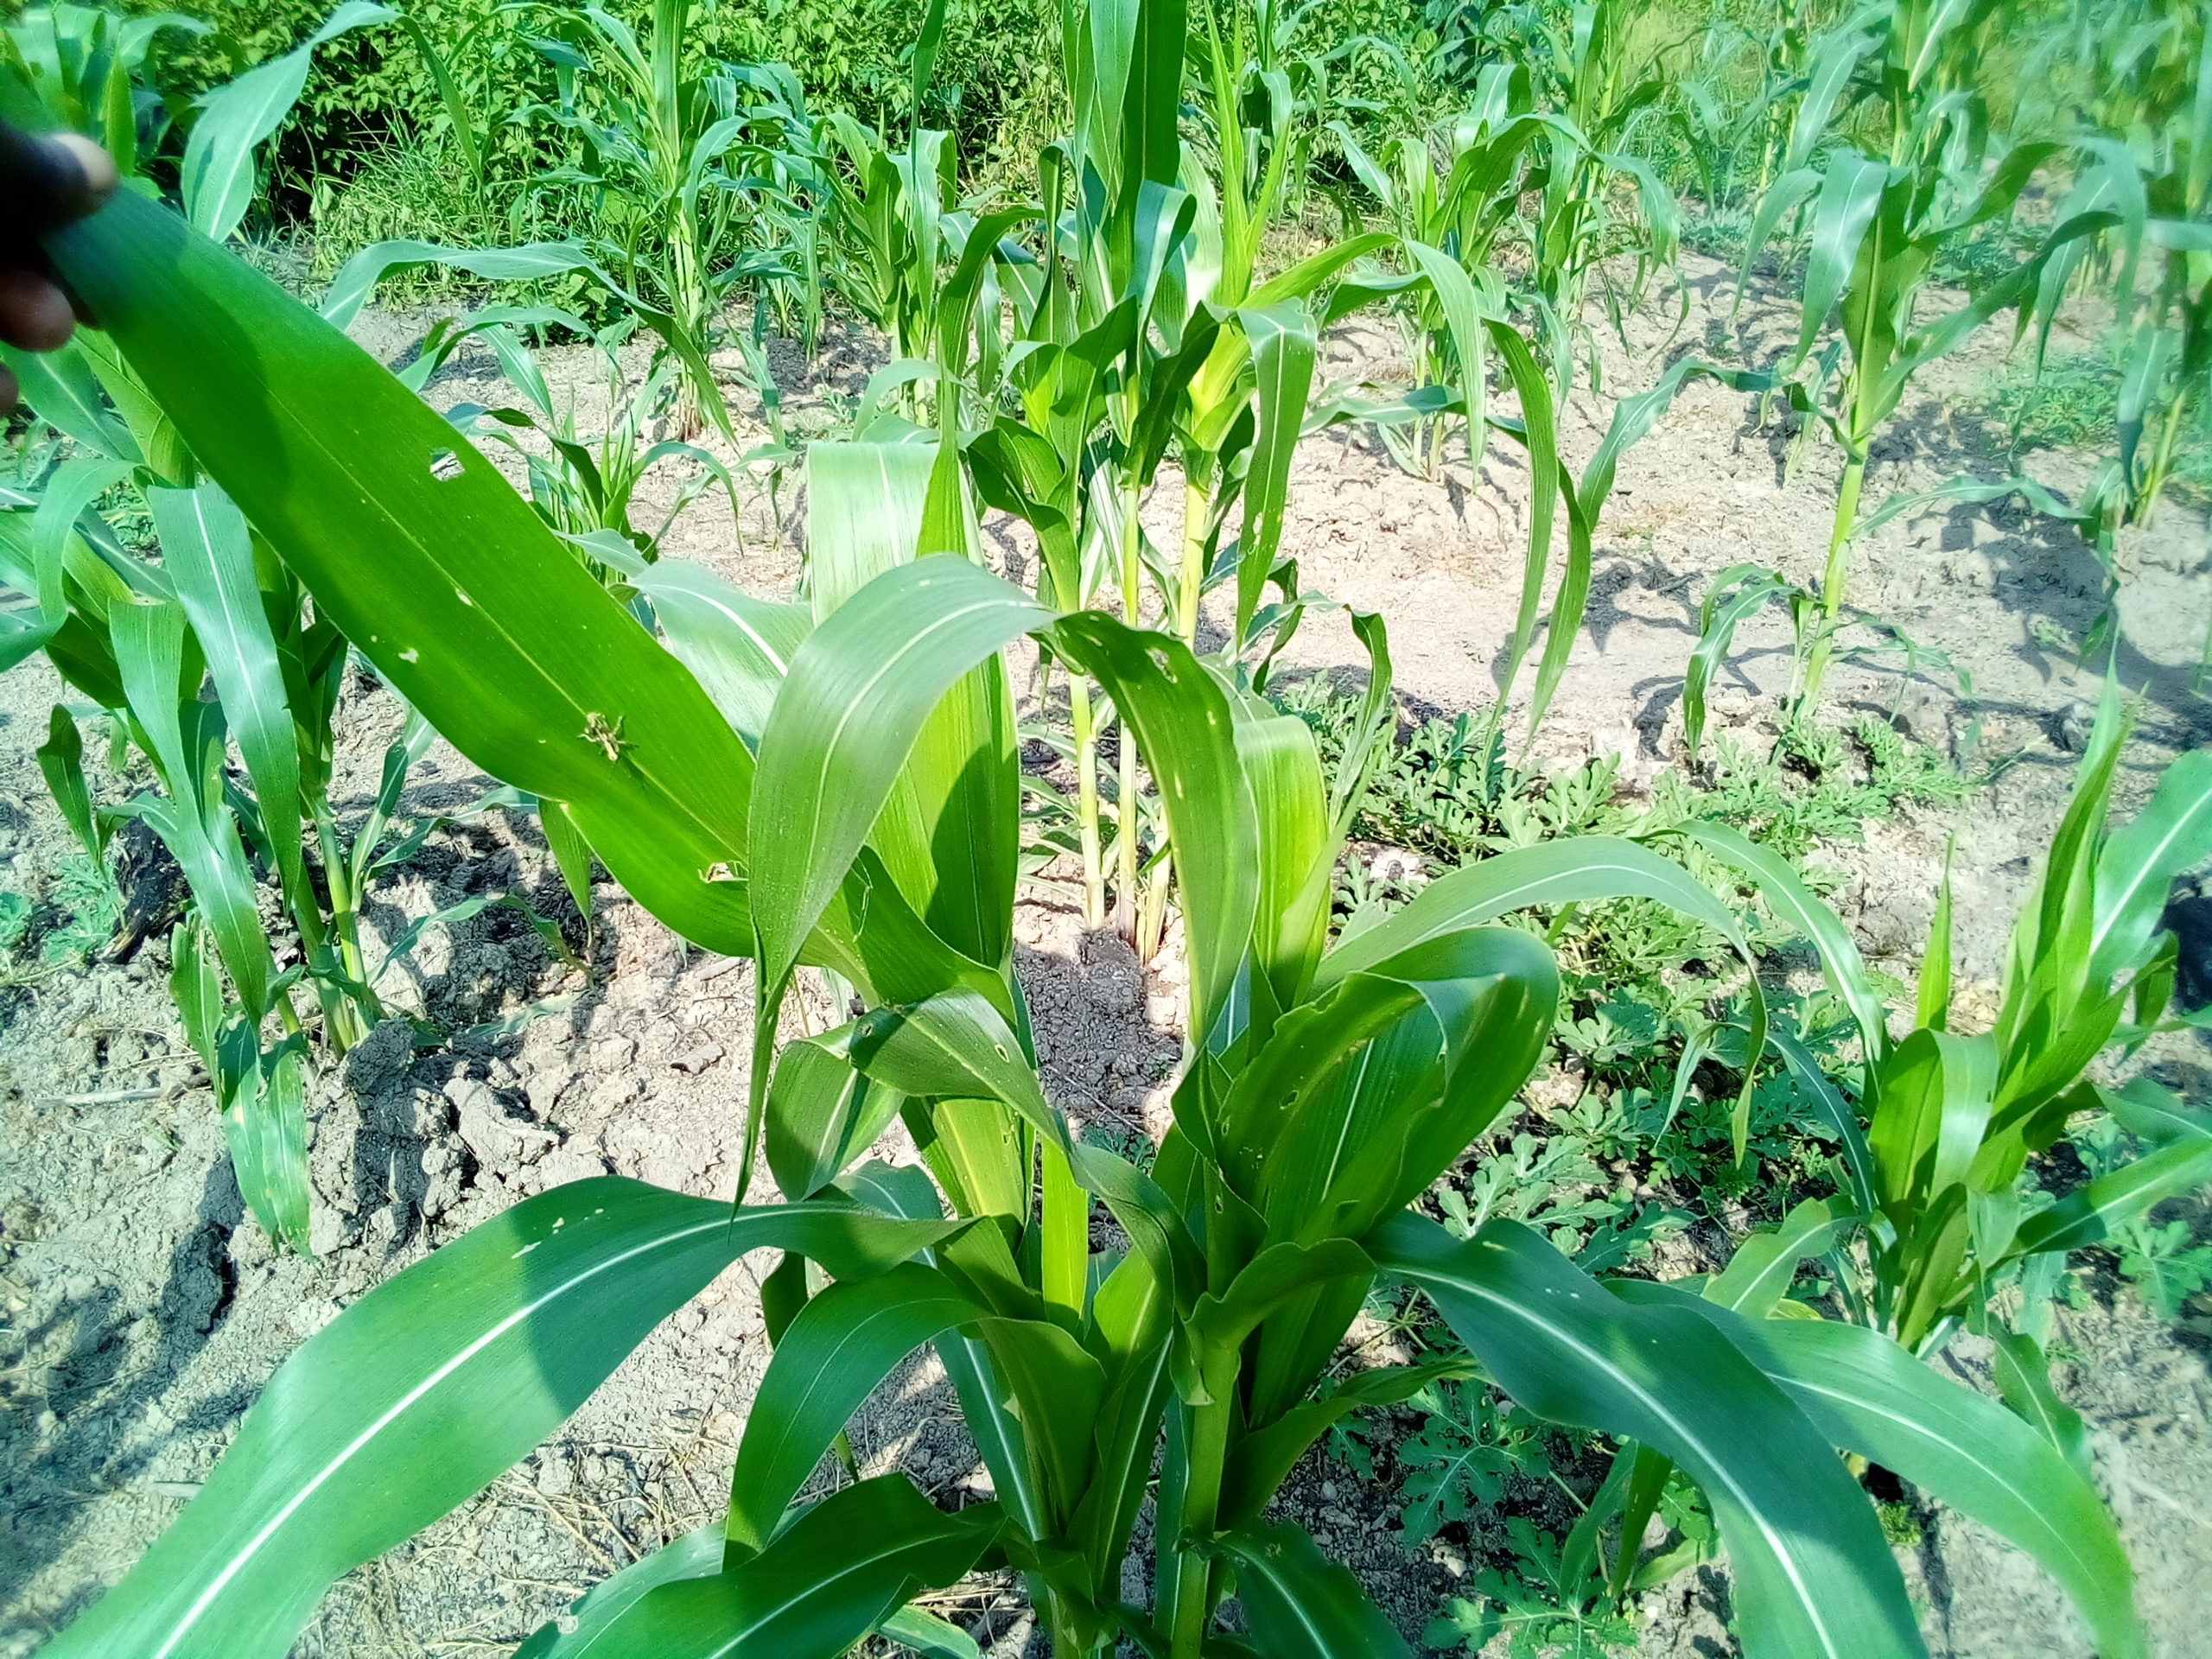
Label: zonocerus_variegatus